Sending

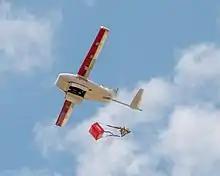
Sending a package by drone

A message may be sent by both physical means of conveyance such as mail, or electronic means such as email and texting. The practice of communication by written documents carried by an intermediary from one person or place to another almost certainly dates back nearly to the invention of writing. However, the development of formal postal systems occurred much later. The first documented use of an organized courier service for the dissemination of written documents is in Egypt, where Pharaohs used couriers to send out decrees throughout the territory of the state (2400 BCE). The earliest surviving piece of mail is also Egyptian, dating to 255 BCE.